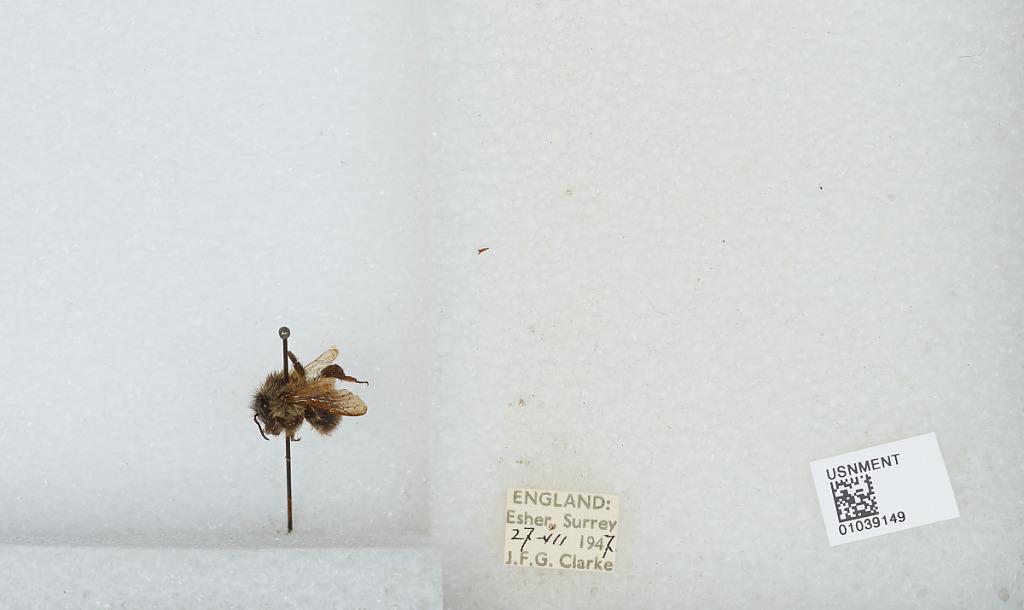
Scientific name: Bombus (Thoracobombus) pascuorum (Scopoli)
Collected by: J. Clarke
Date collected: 1947-7-27
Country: United Kingdom
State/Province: England
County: Surrey
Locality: Esher
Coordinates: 51.3691, -0.365